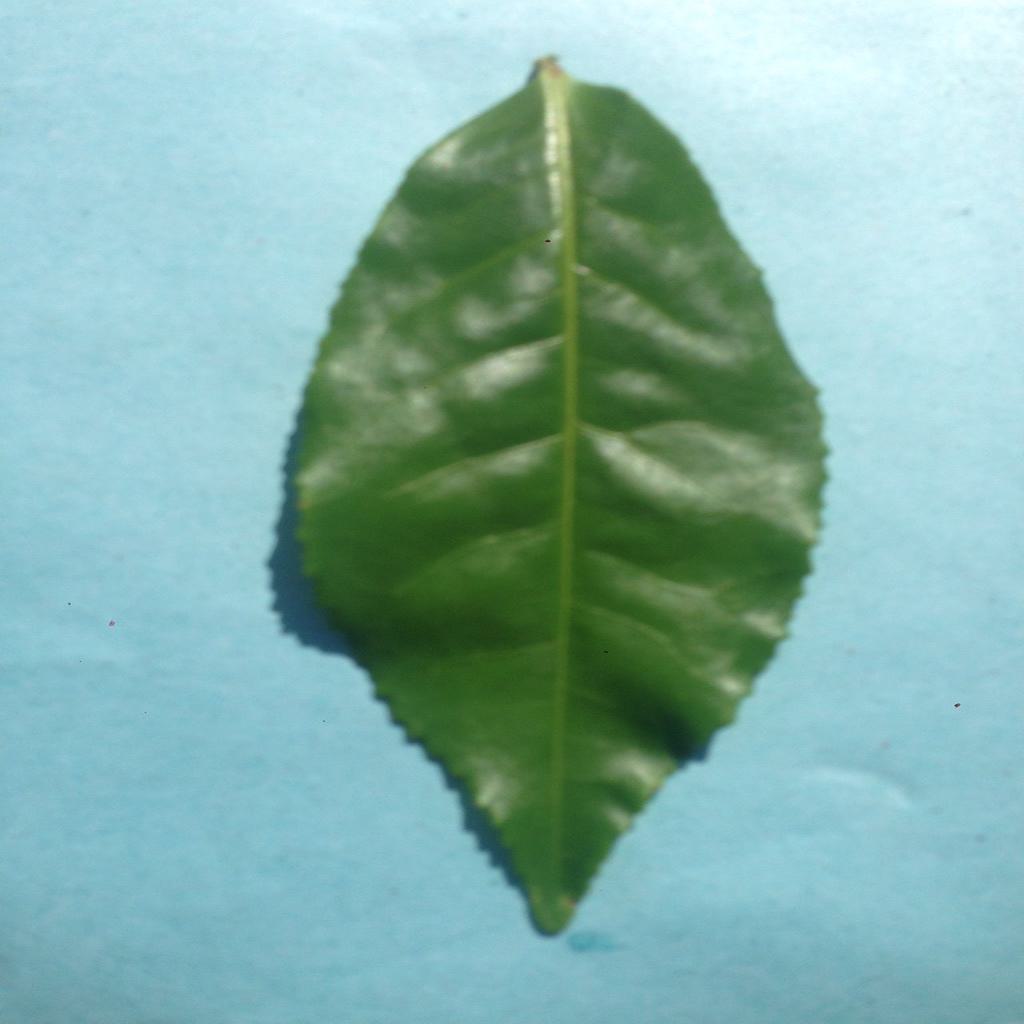
Label: Healthy